Jesus's interactions with women

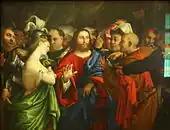
"The Woman Taken in Adultery", 1520s by Lorenzo Lotto

The story of the woman taken in adultery is found only in the Gospel of John. In the story, Jesus was teaching in the Temple in Jerusalem. Some scribes and Pharisees interrupted his teaching as they brought in a woman who had been taken in the very act of adultery. They stood her before him, declared the charge, reminded him of Moses' command that such women be stoned; the law speaks of the death of both the man and the woman involved (though the man was not brought in along with the woman).